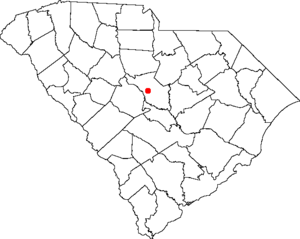
Columbia (South Carolina)
Columbias beliggenhed i South Carolina
Columbia er hovedstad i den amerikanske delstat South Carolina. I 2000 havde byen 116.278 indbyggere. Byen er tillige administrativt centrum for det amerikanske county Richland County.